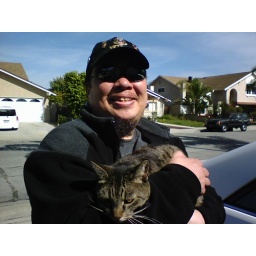
Greeted enthusiastically at the car by the next-door neighbor's very friendly girl cat.